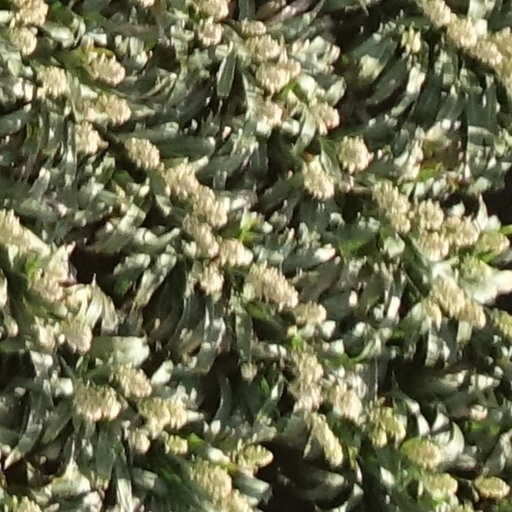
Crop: sorghum